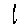
Label: 1